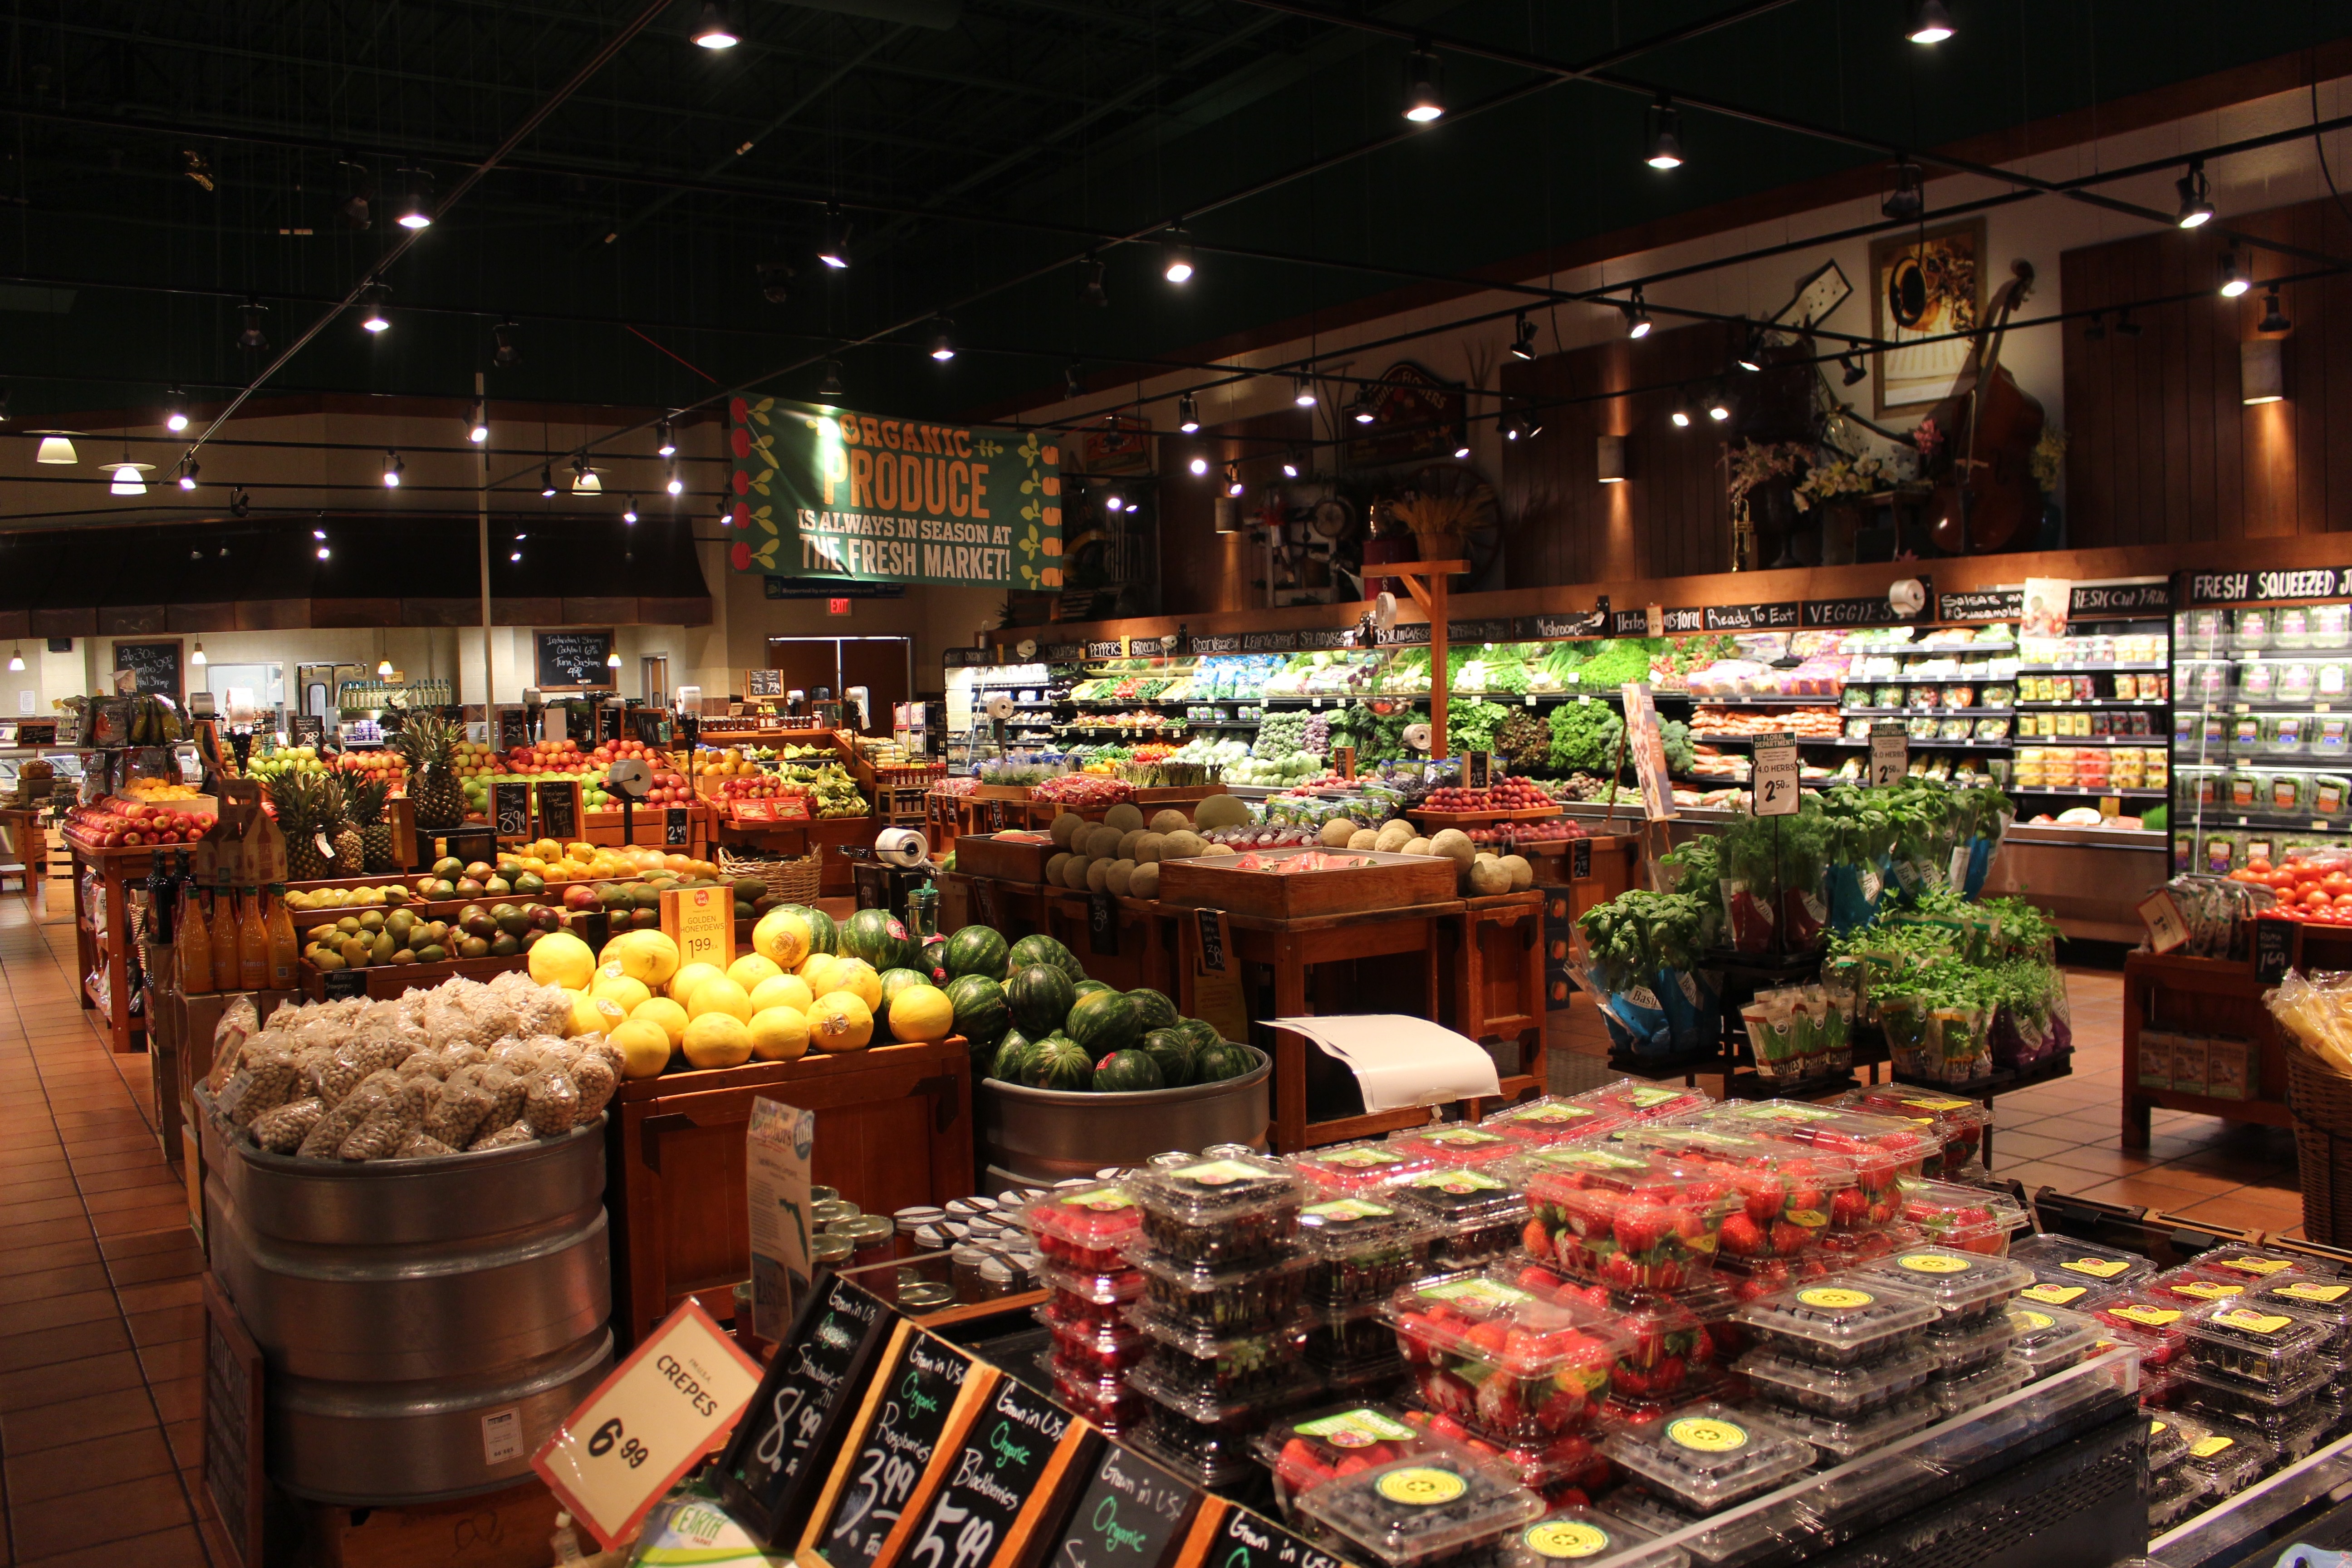
city, meal, food, produce, usa, market, marketplace, shopping, public space, supermarket, grocery store, healthy food, florida, delicatessen, retail, fresh market, natural food, whole food, destin, organic food, human settlement, greengrocer